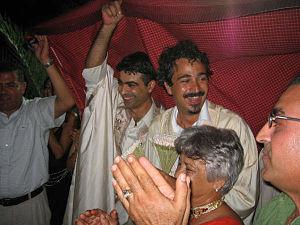
Le houli, aussi appelé fouta, melhafa ou h'rem dans certaines localités, est un habit traditionnel porté principalement par les femmes de Djerba en Tunisie. Il se présente comme un grand morceau d'étoffe rectangulaire, généralement de 120 à 140 centimètres de longueur et de 380 à 400 centimètres de largeur.